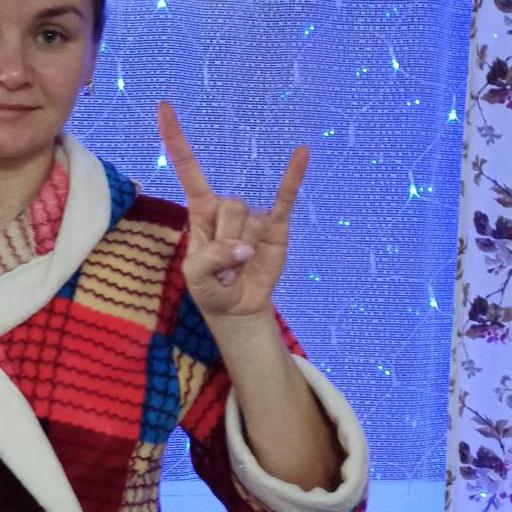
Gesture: rock